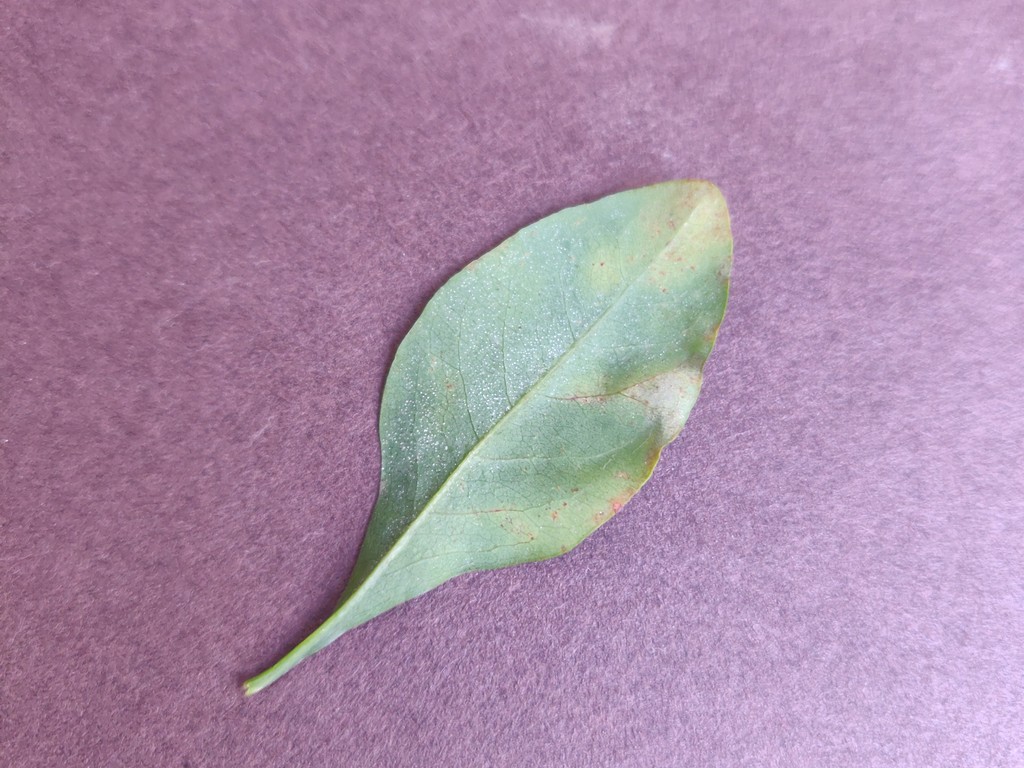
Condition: Unhealthy
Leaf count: single
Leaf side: back